Screaming

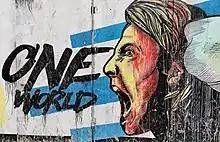
Screaming for good

Marina Abramović used scream as an element in different performances: together with Ulay in "AAA AAA", the two are facing each other and are gradually screaming louder and louder while getting closer and closer to each other's face, until they both lose their voice; "Freeing the voice", where Abramovic is staying with her head upside down and screaming till she is left with no voice anymore.